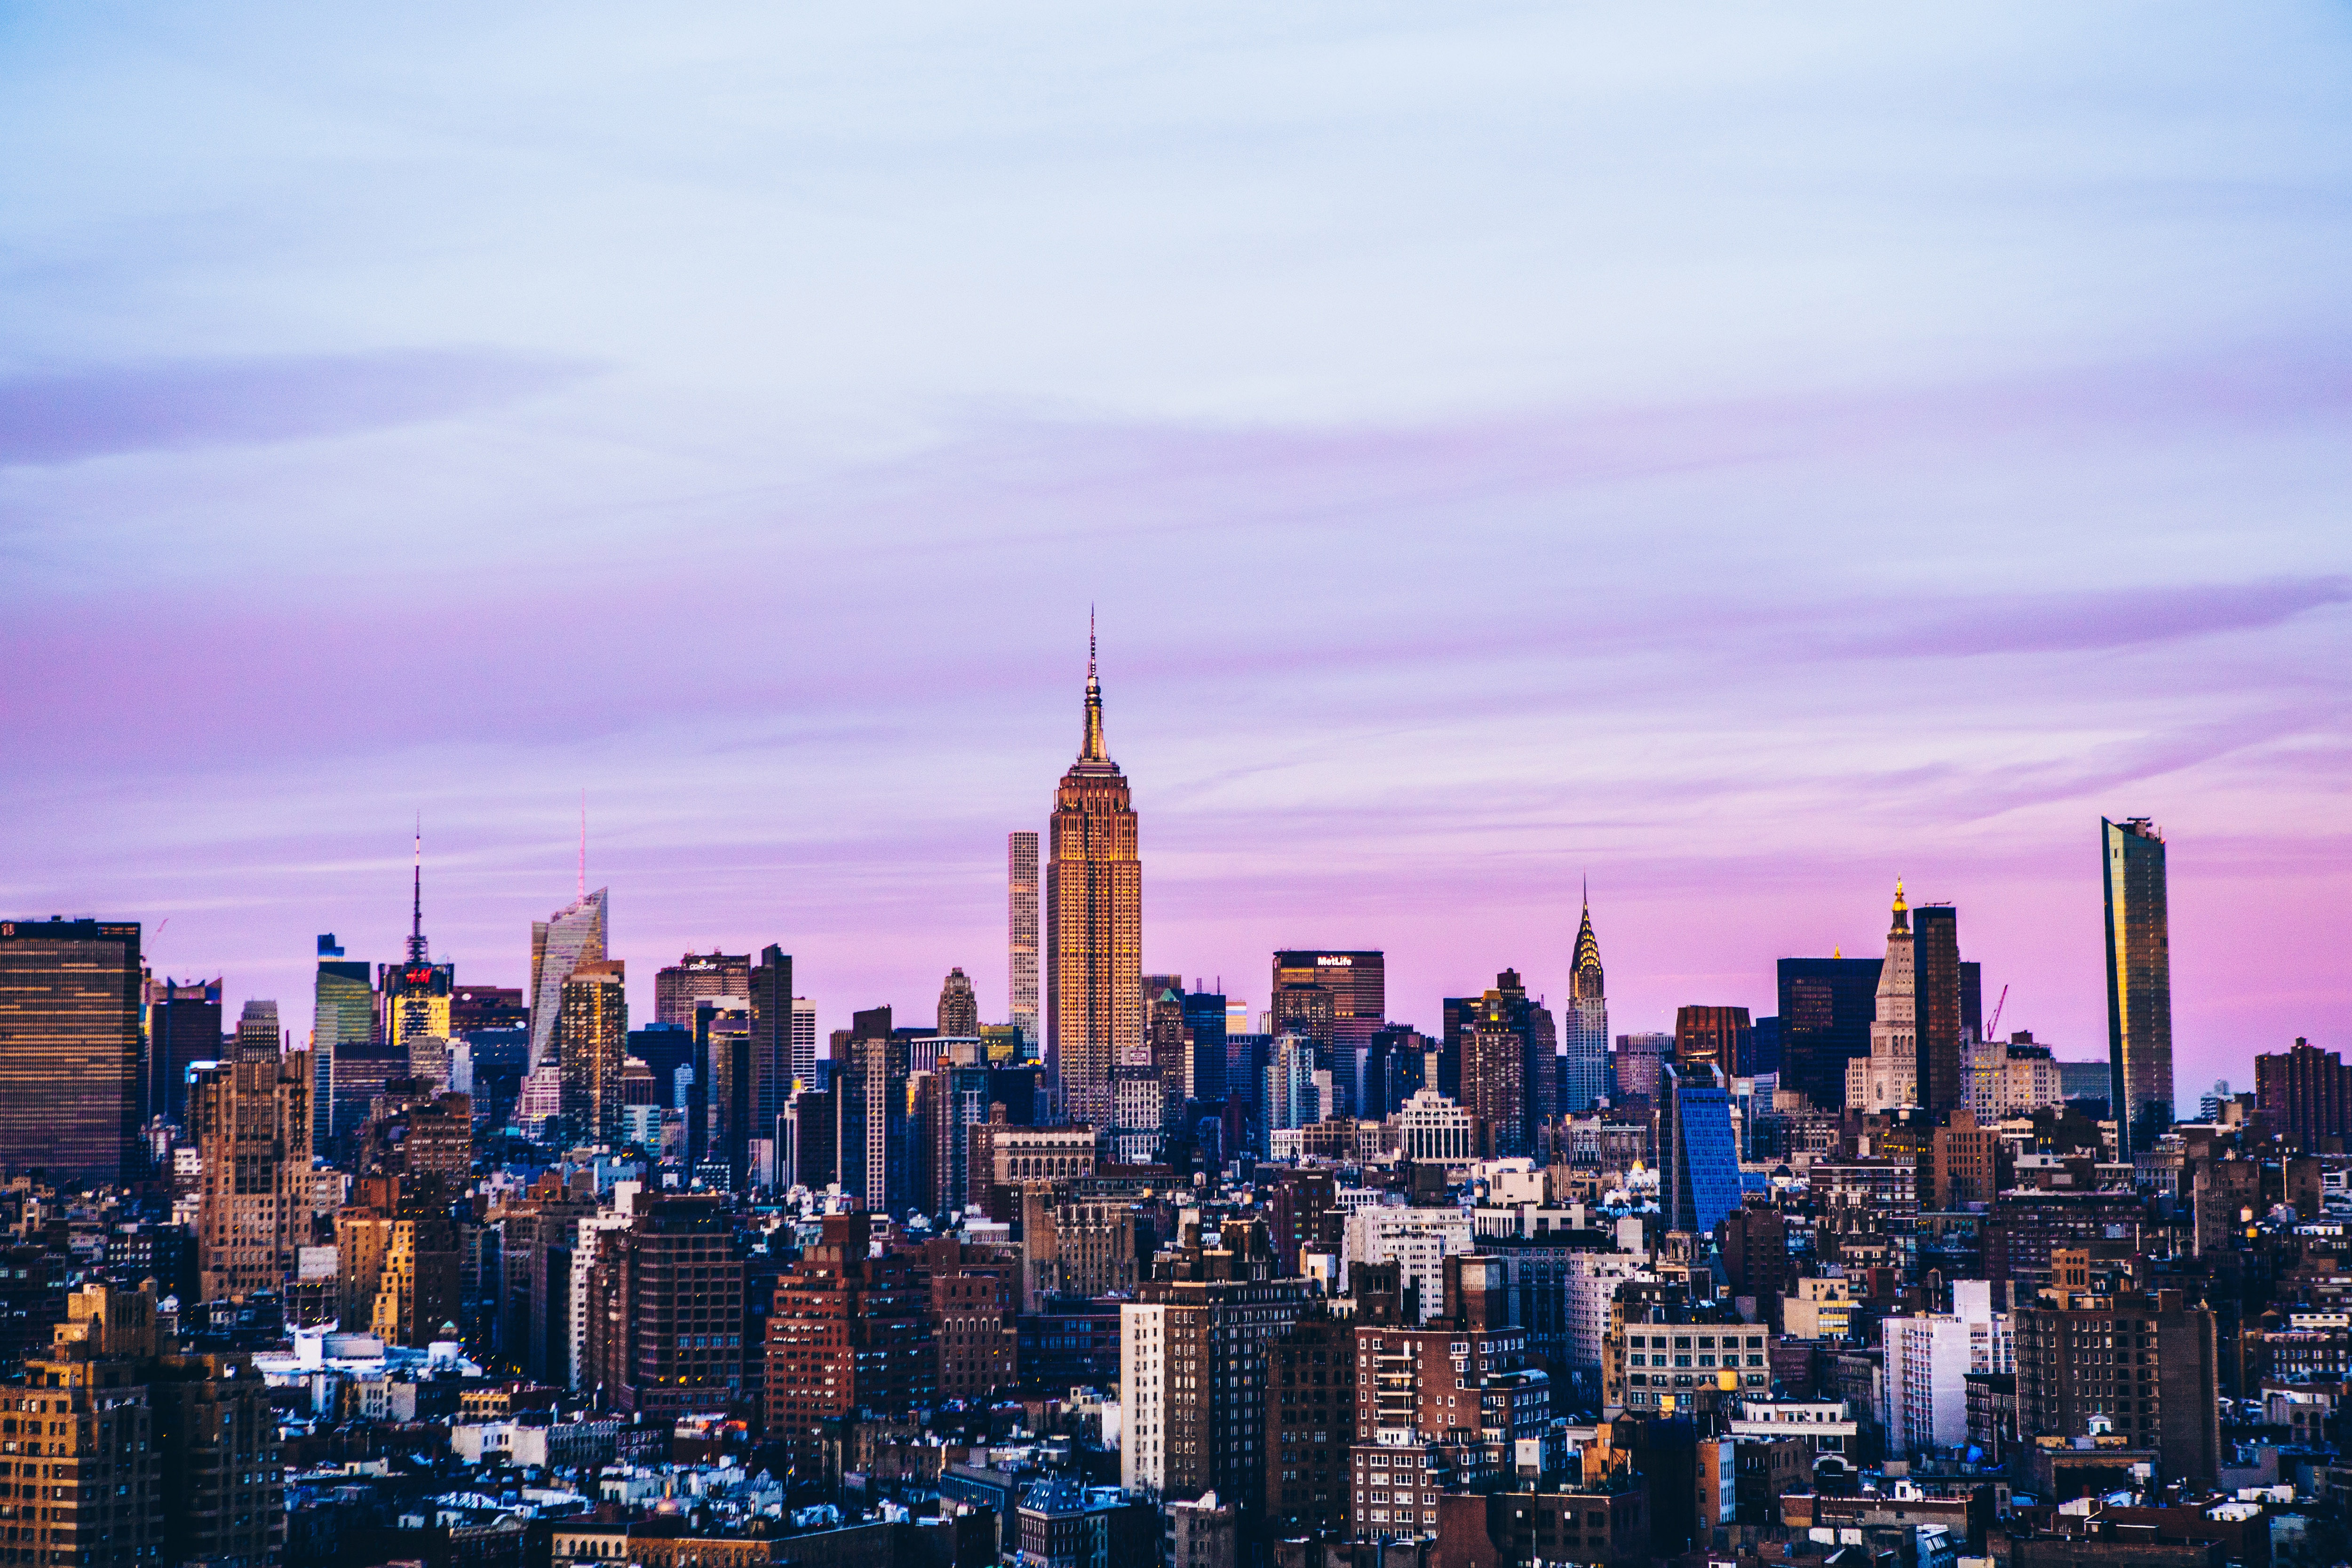
city, cityscape, metropolitan area, urban area, metropolis, skyline, skyscraper, daytime, sky, landmark, human settlement, tower block, downtown, dusk, building, evening, horizon, architecture, tower, night, photography, condominium, cloud, landscape, aerial photography, mixed use, world, dawn, tourism